Naked Angels (theater company)

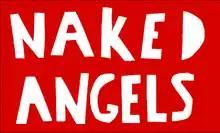
Naked Angels Logo

Naked Angels is an American theater company founded in 1986 and based in New York City. It was named after John Tytell's book about the Beat Generation, "Naked Angels". The company has produced plays on controversial social topics, including the critically acclaimed Broadway transfer "Next Fall", and has featured many Hollywood stars.